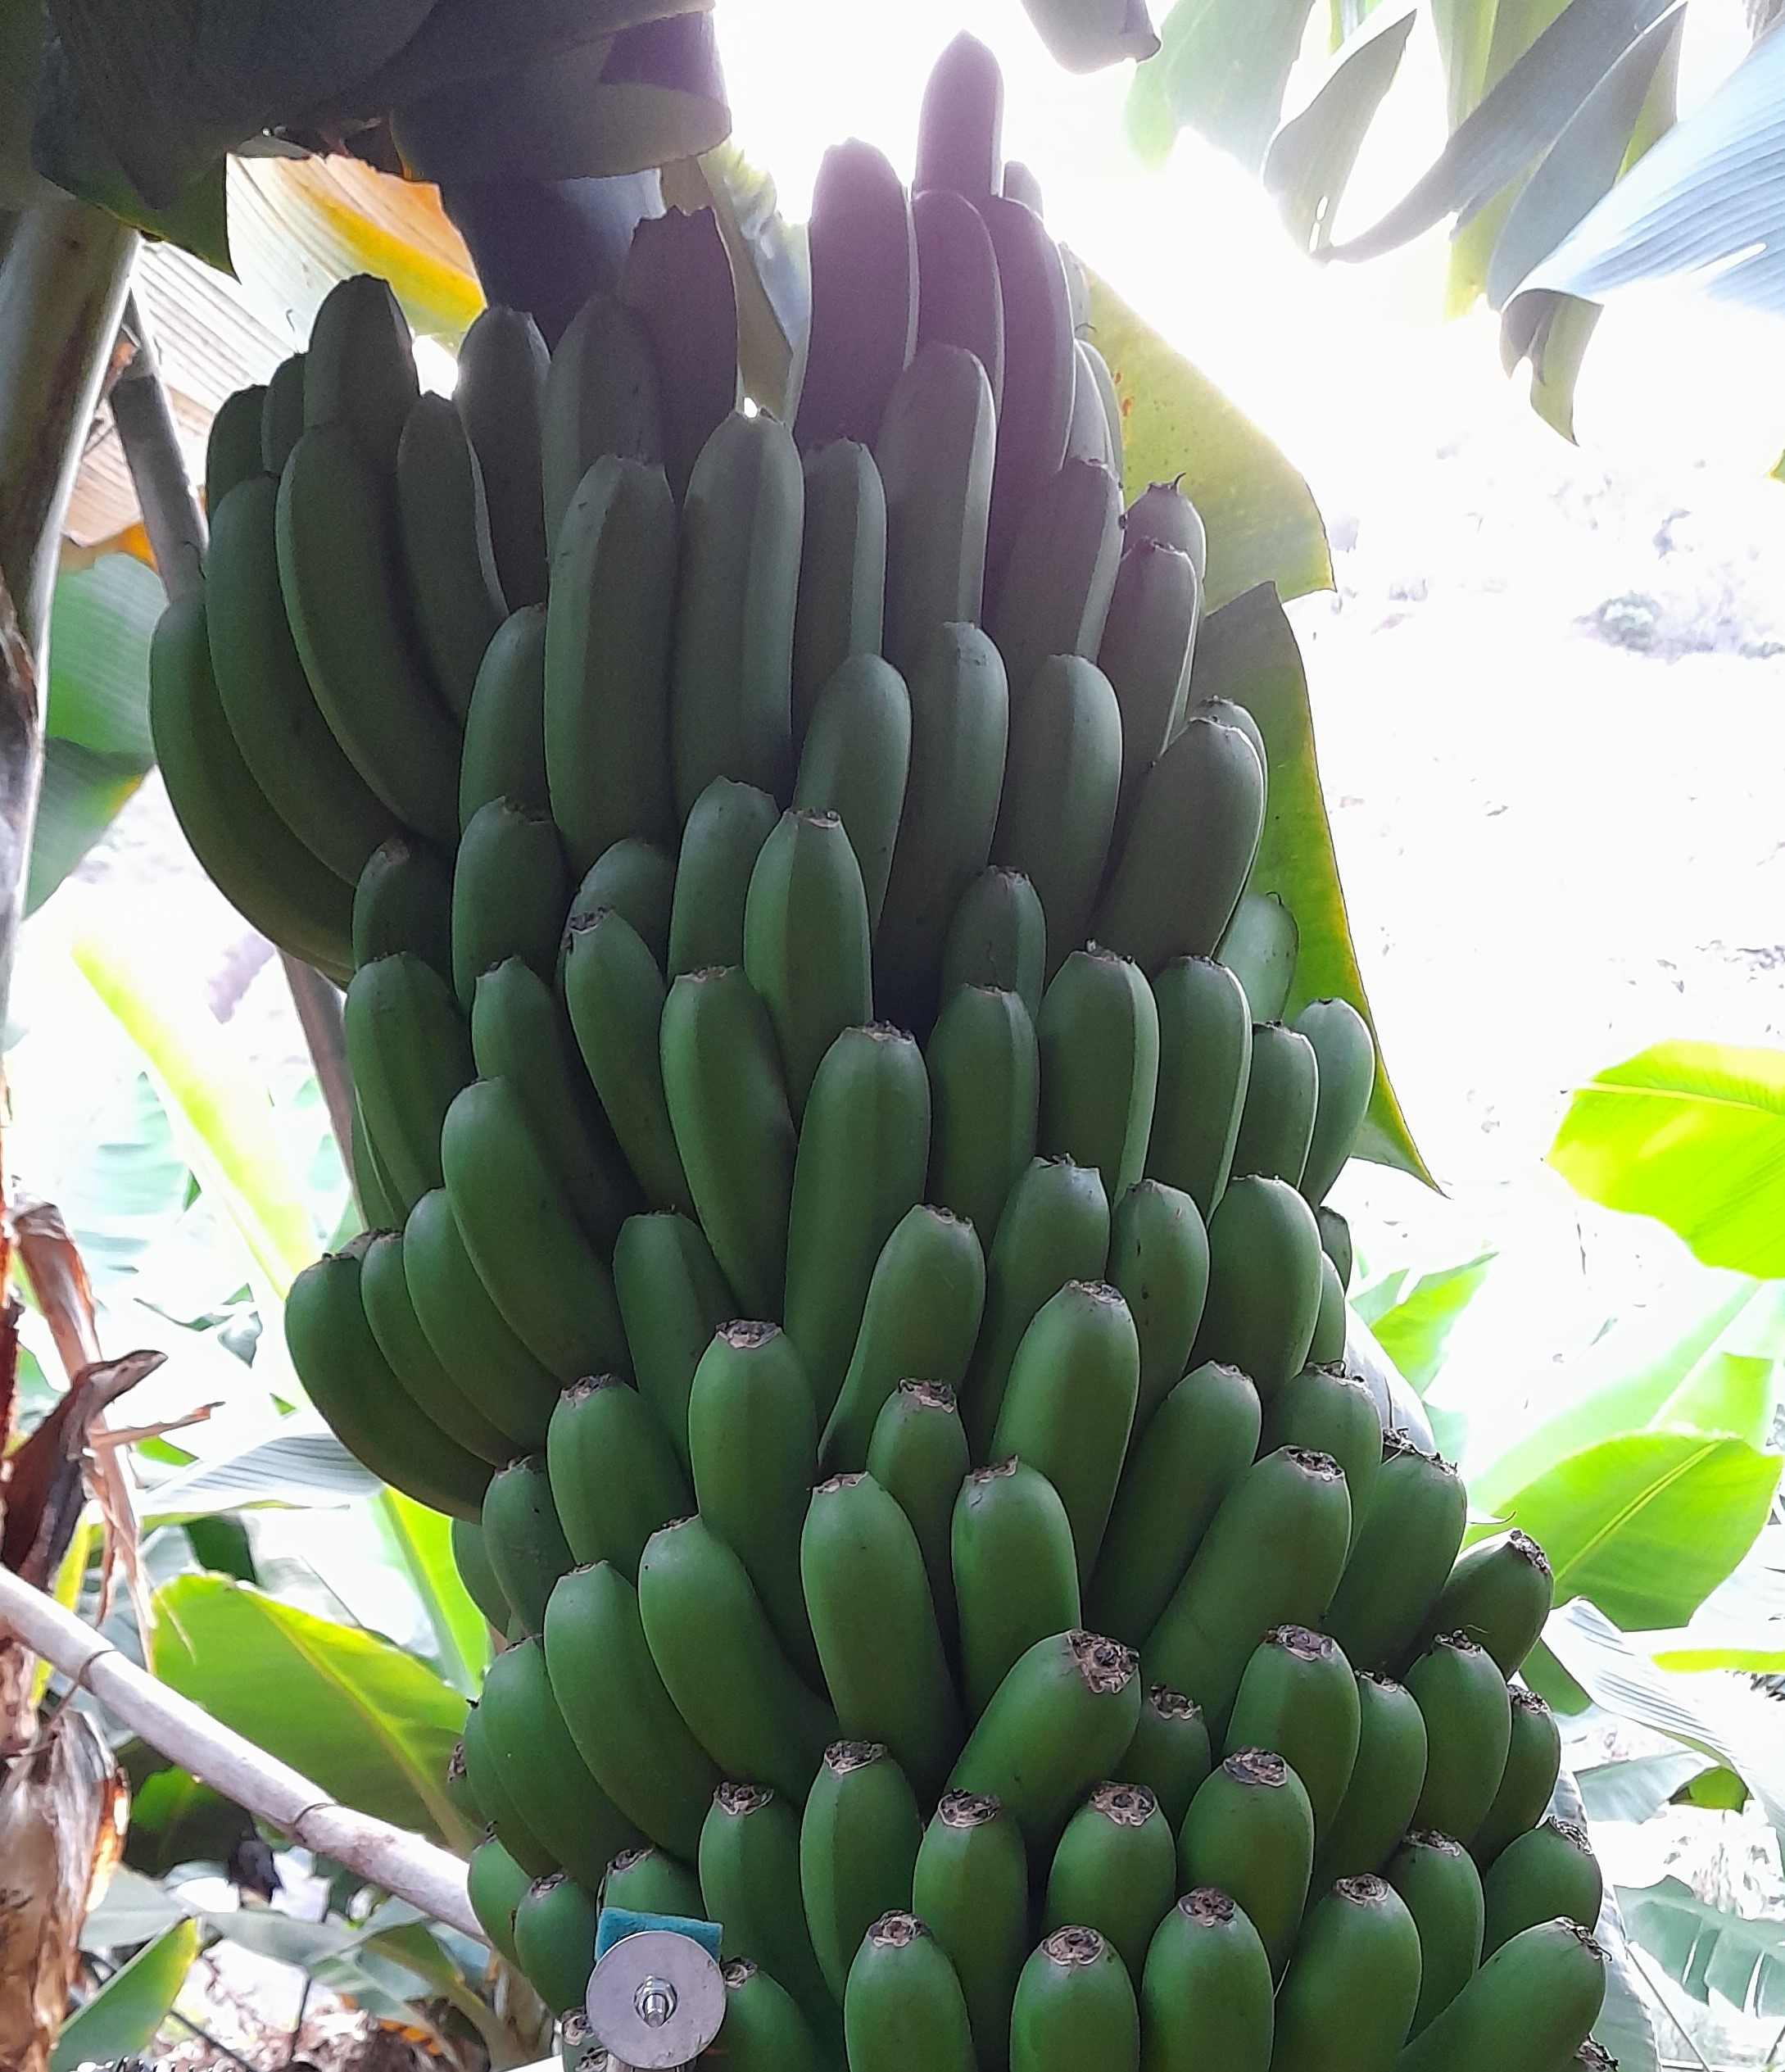
Label: Cut